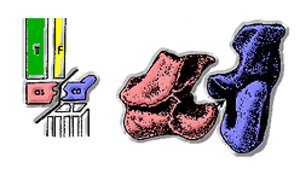
Crocodilia, est un ordre de reptiles aquatiques ovipares et carnivores qui vivent dans les zones tropicales et subtropicales de la planète. Ils sont apparus sous leur forme actuelle il y a au moins 167,7 millions d'années, c'est-à-dire vers le milieu du Jurassique. Les conceptions modernes situent l'origine des crocodiliens parmi un sous-groupe d'archosauriens terrestres du Trias ancien, il y a environ 240 Ma. De ce fait, ils sont considérés aujourd'hui comme les plus proches parents des oiseaux, lesquels descendent des dinosaures, autres archosauriens. L'ordre des Crocodilia regroupe tous les crocodiliens actuels, placés en deux ou trois familles : les Crocodylidae, les Alligatoridae et pour certaines classifications les Gavialidae. La systématique de ce groupe est très discutée depuis les années 2000. Bien que le terme « crocodiles » soit parfois utilisé pour l'ensemble de ces animaux, il est moins ambigu d'utiliser le terme « crocodiliens ».